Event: Nepal Earthquake
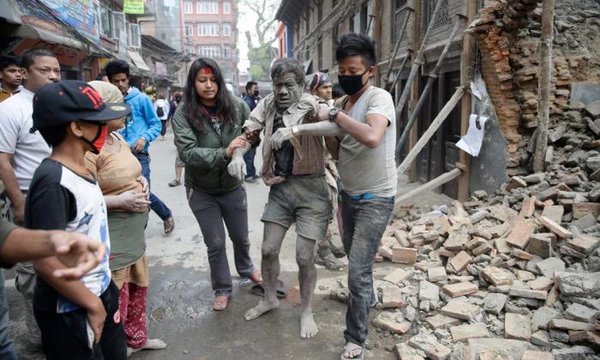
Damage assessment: damage